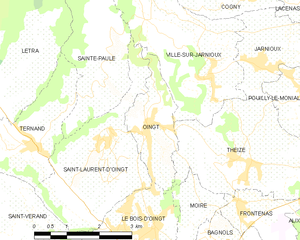
Carte des communes françaises